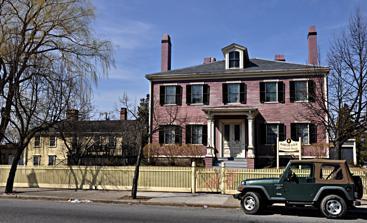
Building: Clapp Houses
Country: United States of America
Year built: 1765
Historic houses in Massachusetts, United States United States historic place Clapp Houses U.S. National Register of Historic Places The William Clapp House Show map of Massachusetts Show map of the United States Location 199 and 195 Boston Street, Boston, Massachusetts Coordinates 42°19′23.5″N 71°3′39.5″W / 42.323194°N 71.060972°W / 42.323194; -71.060972 Built 1765 Architectural style Colonial, Federal NRHP reference No. 74000911 Added to NRHP May 2, 1974 The Clapp Houses are historic houses in Boston, Massachusetts .  They currently house the Dorchester Historic Society, and are open to the public as house museums. Portions of the Captain Lemuel Clap House may have been built as early as 1633 by Roger Clapp ; it is known to that a house was on the site in that year.  The house went through extensive changes in 1767, when it was expanded and renovated by Lemuel Clap.  The William Clapp House was built in 1806 by Lemuel Clap's son William.  The family operated a large Dorchester tannery. The property containing both houses was purchased by Dorchester Historical Society in 1945, and they were moved several hundred yards from Willow Court to their present locations in 1957. The houses were listed on the National Register of Historic Places in 1974. The Captain Lemuel Clap House See also National Register of Historic Places listings in southern Boston, Massachusetts References